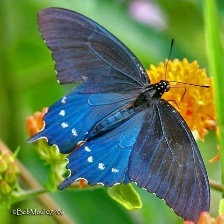
Species: PIPEVINE SWALLOW